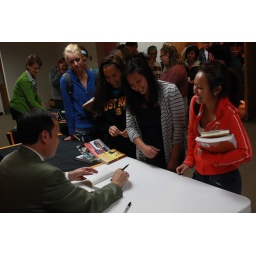
Jamie Ford, 2010 Reading in Common author, signs copies of his book at Gustavus.